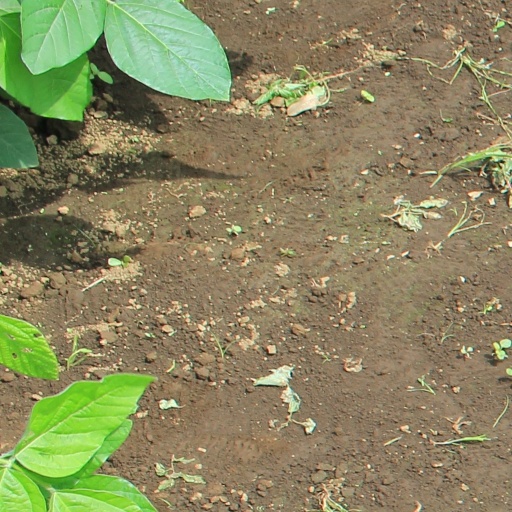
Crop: soybean